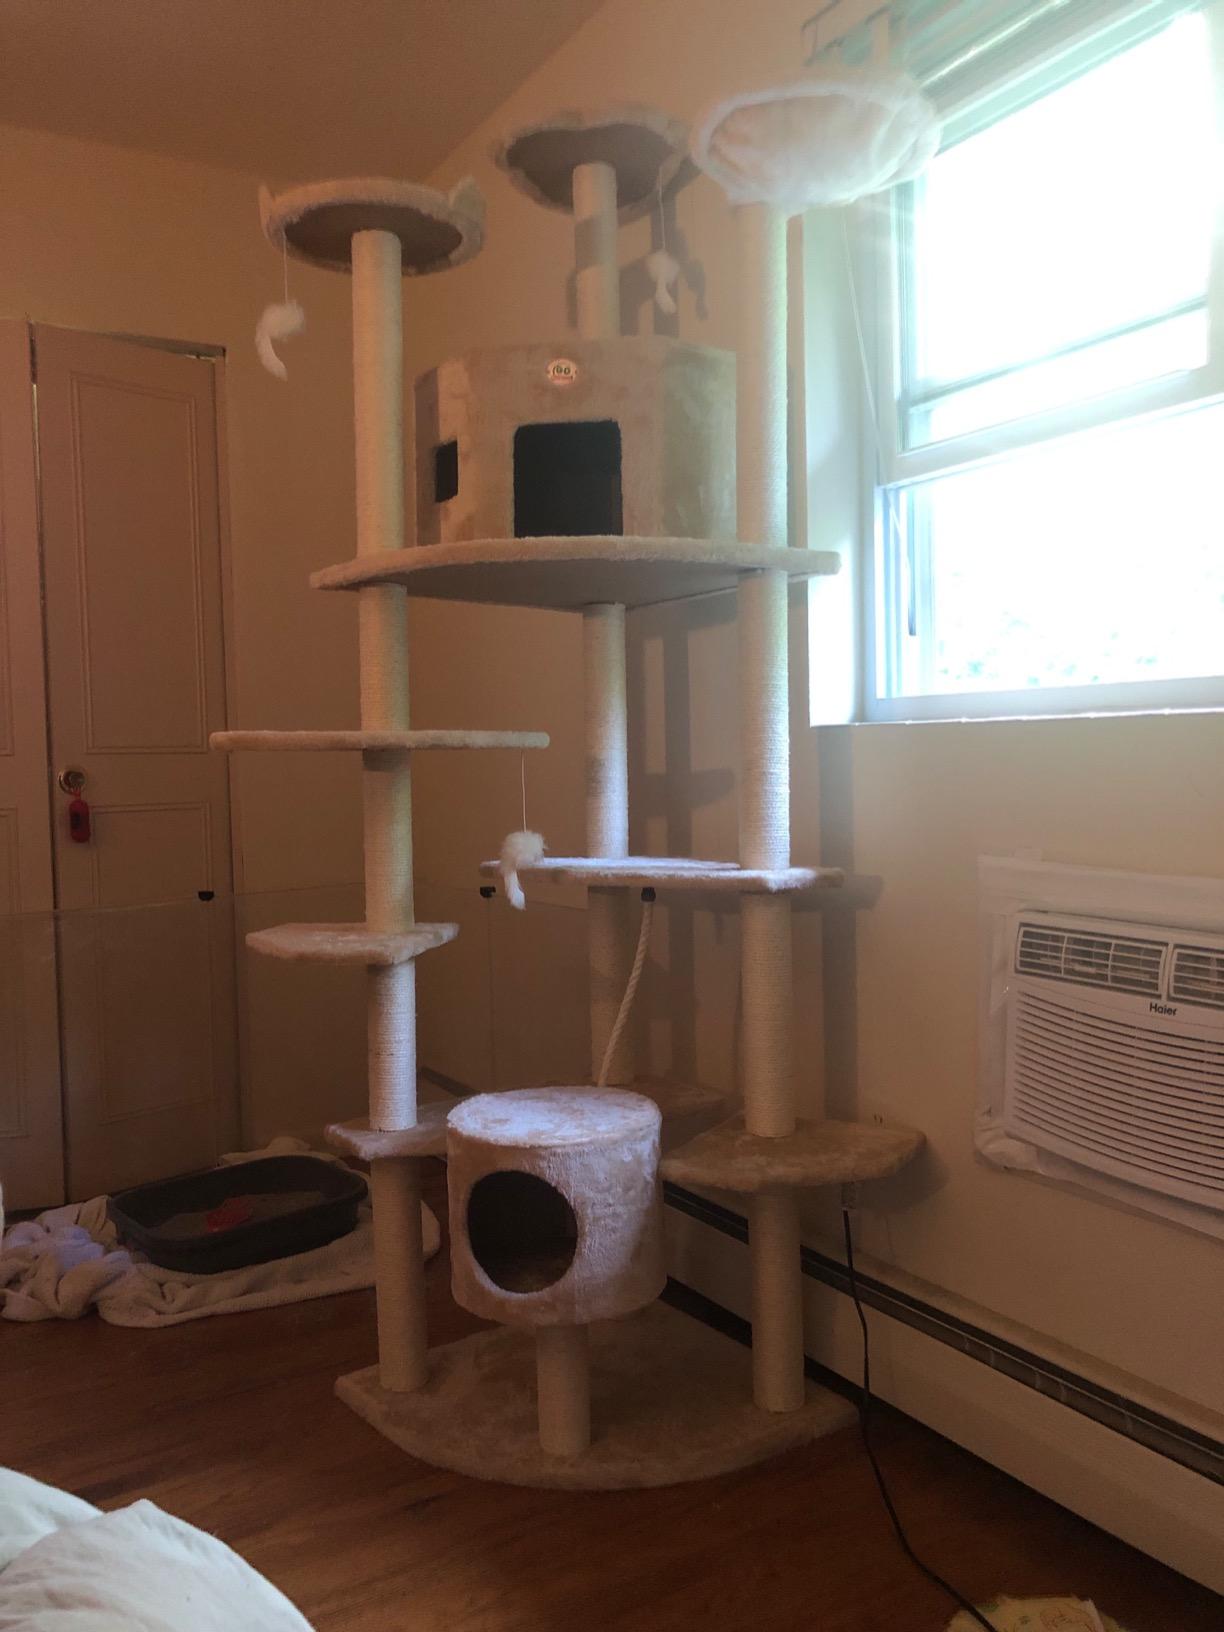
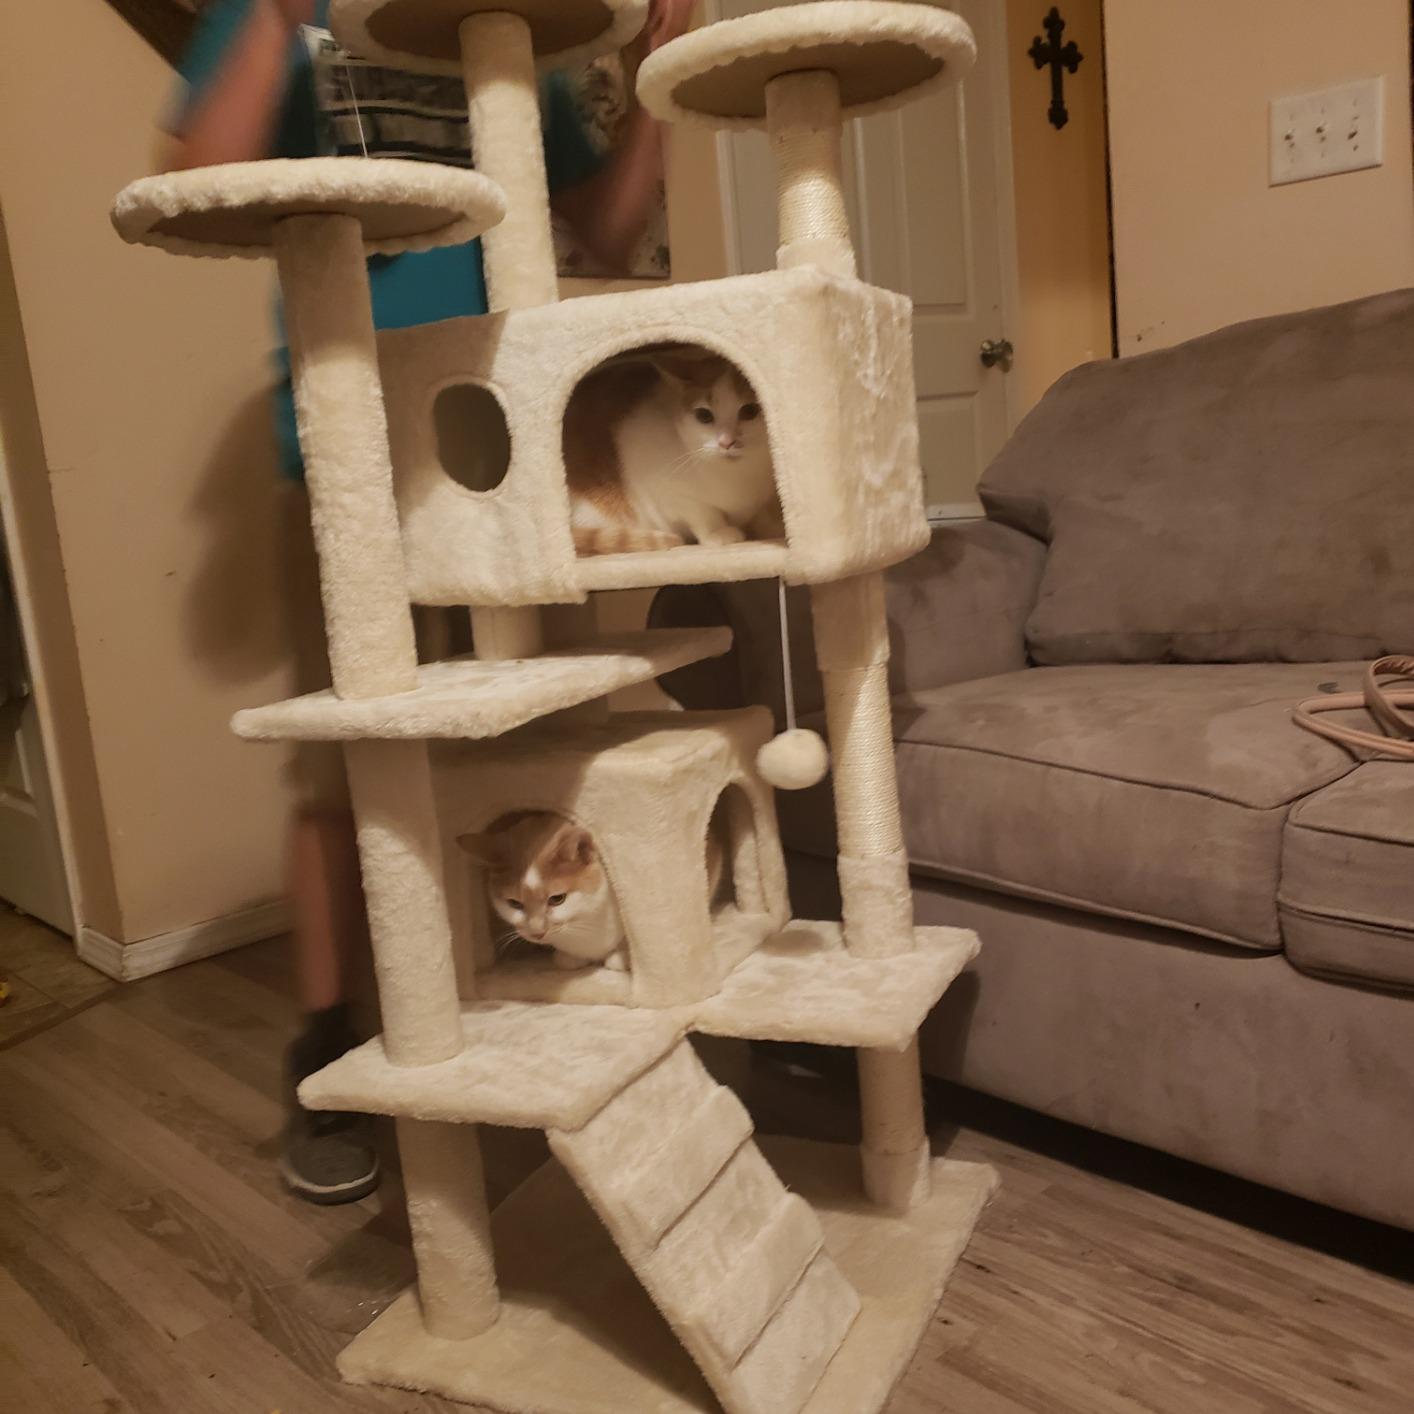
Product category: items_cat tree
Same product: no